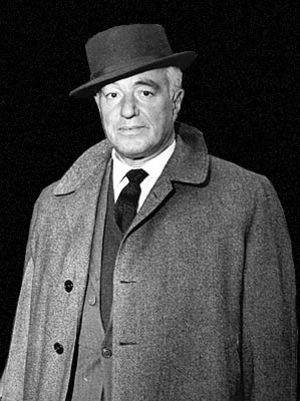
Le cinéma italien, qui est le cinéma produit ou réalisé en Italie, est l'un des principaux cinémas nationaux de l'histoire du cinéma.